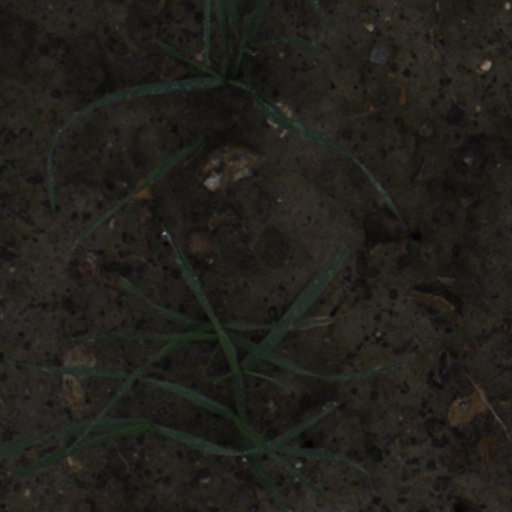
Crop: wheat